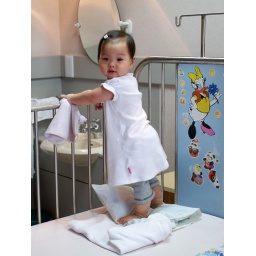
Happily walking around her bed